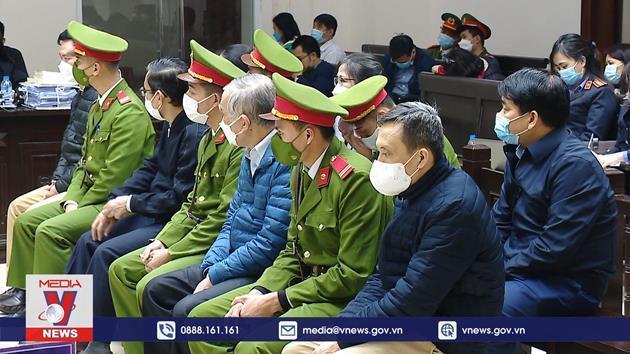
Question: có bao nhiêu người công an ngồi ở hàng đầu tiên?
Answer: có ba người công an ngồi ở hàng đầu tiên